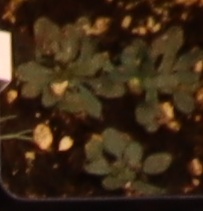
Label: Horseweed